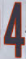
Number: 4